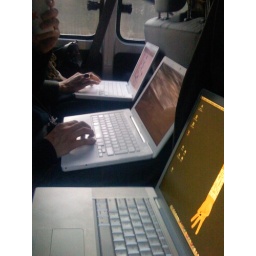
While me, Hannes and Erika sitting in the back of the car with our computers.